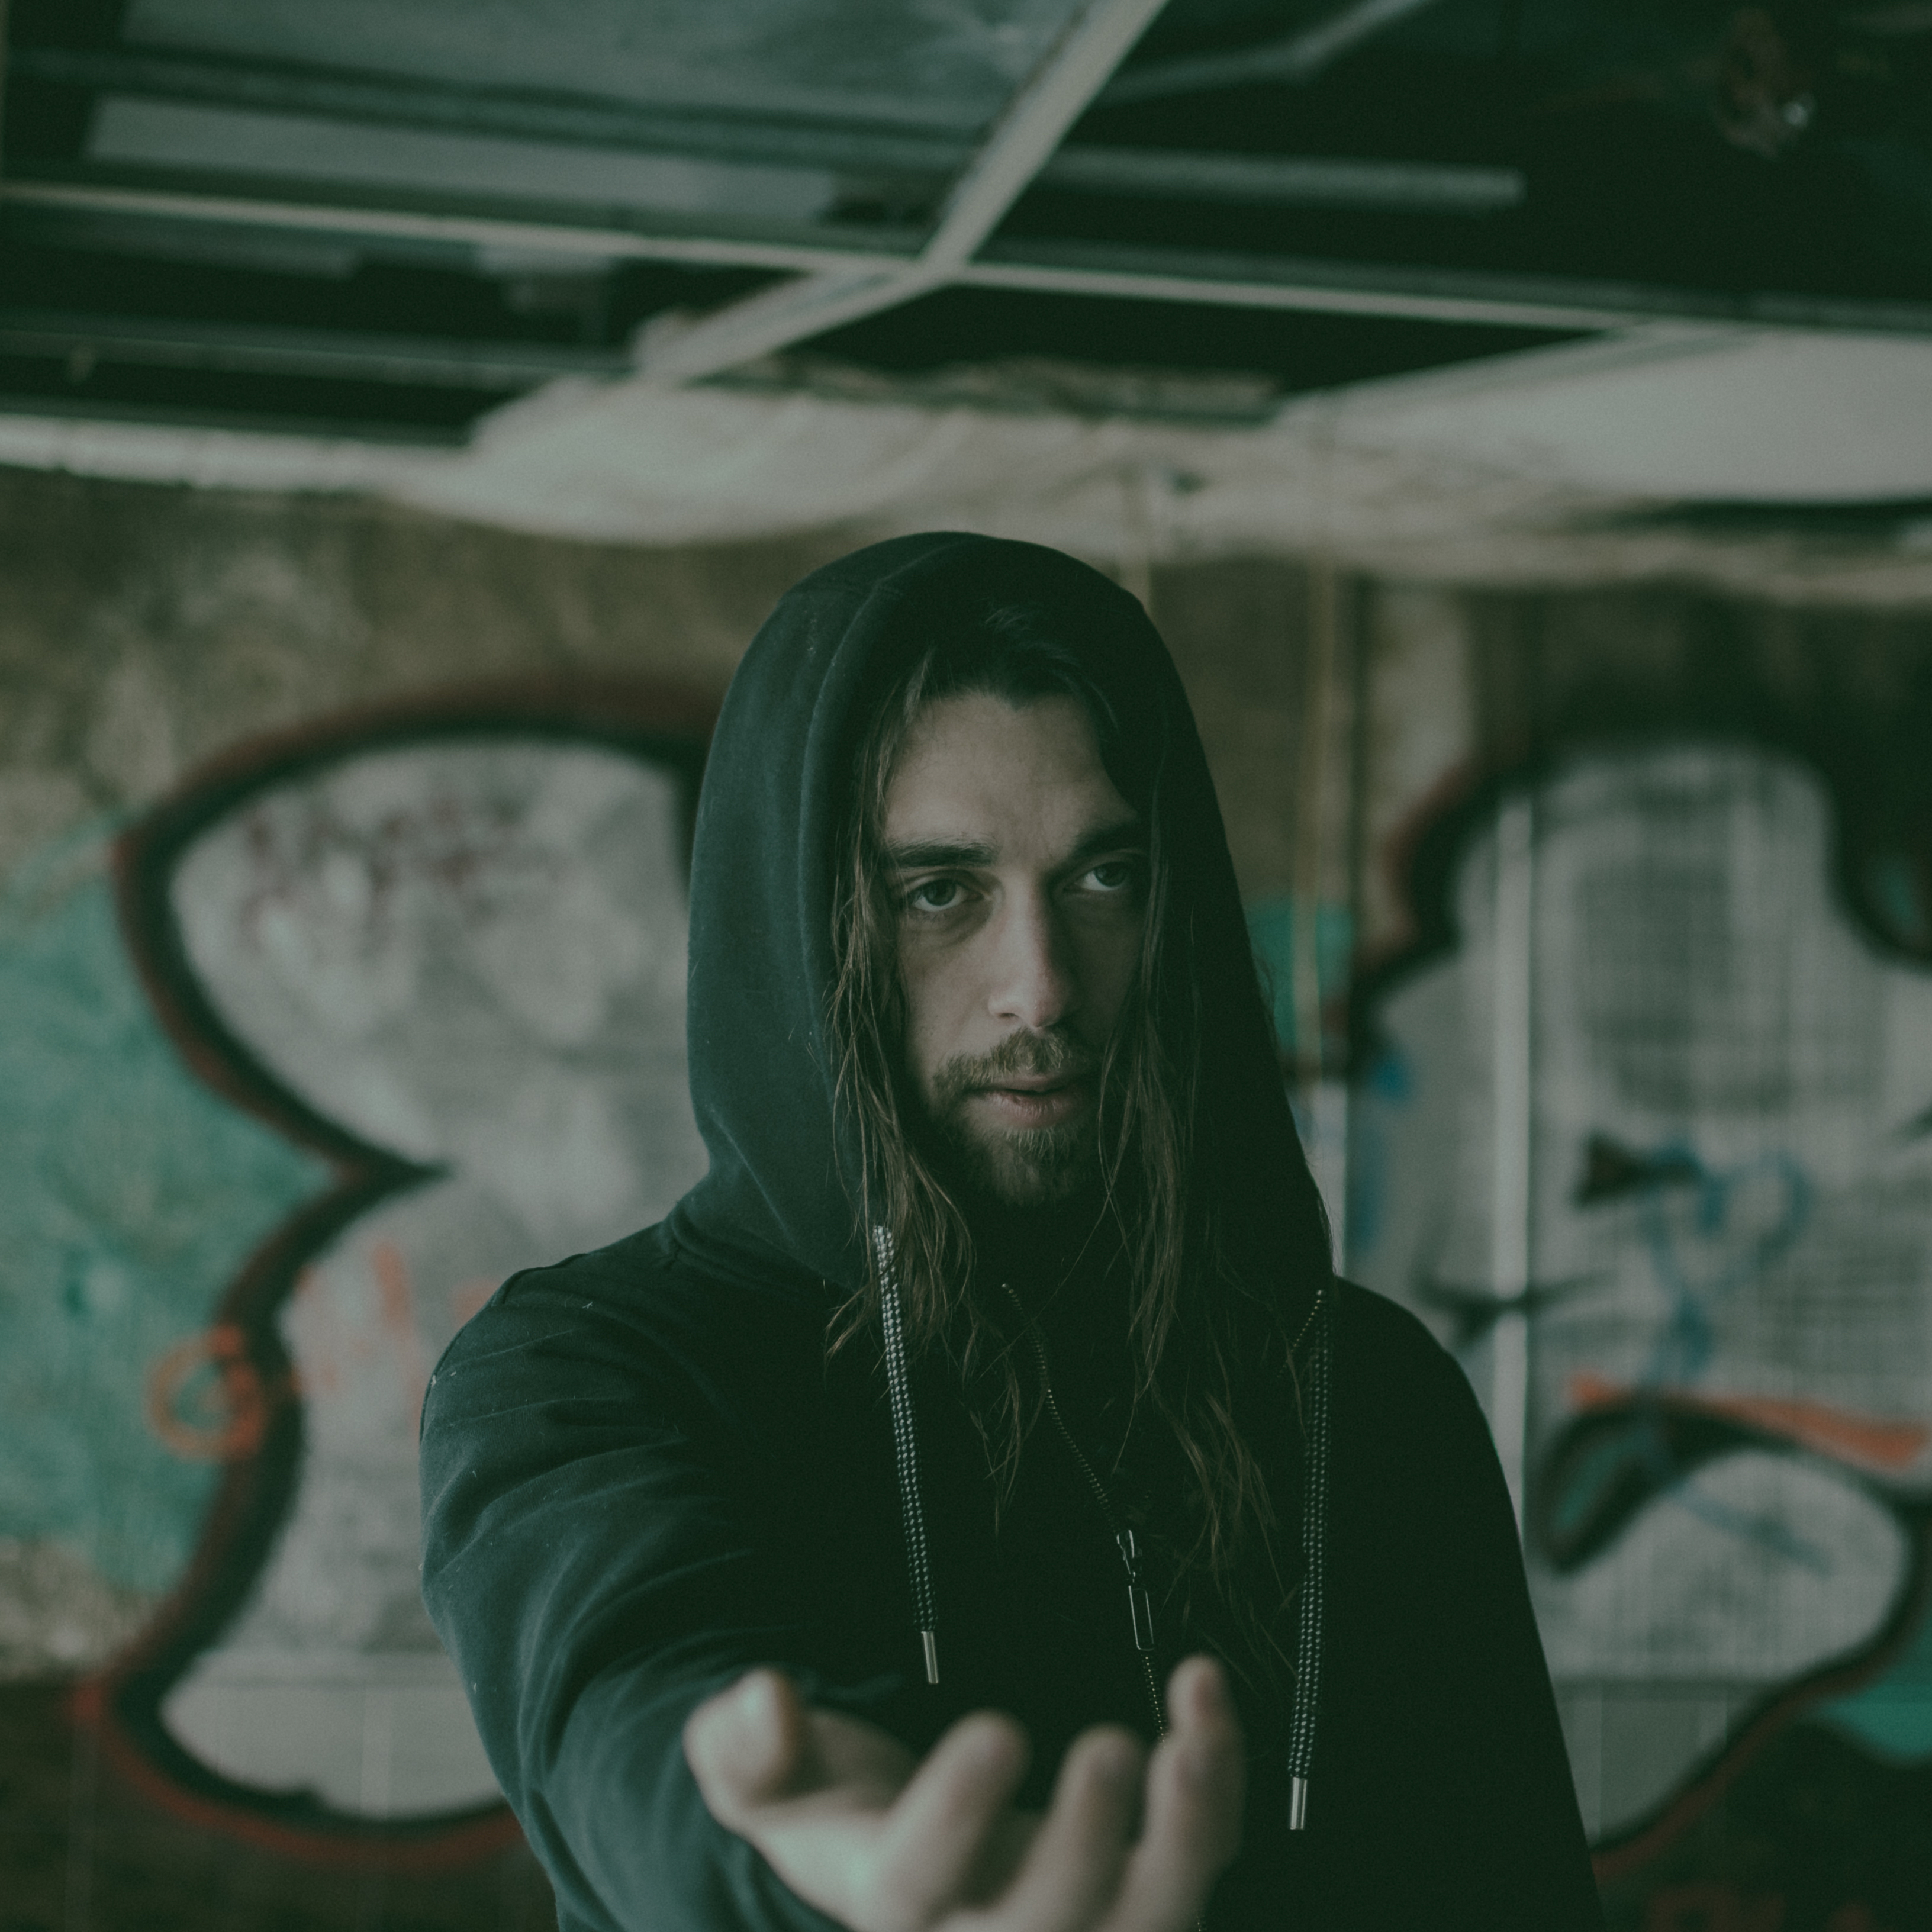
man, male, guy, portrait, green, beard, long hair